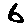
Label: 6